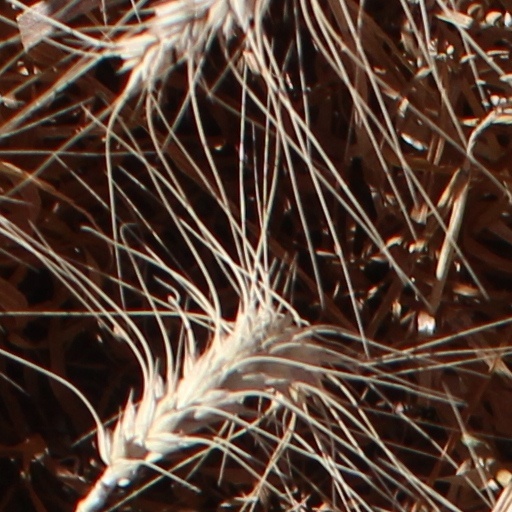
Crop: wheat